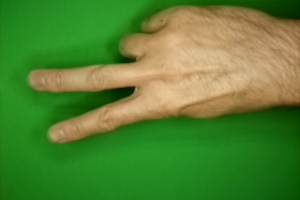
Label: scissors